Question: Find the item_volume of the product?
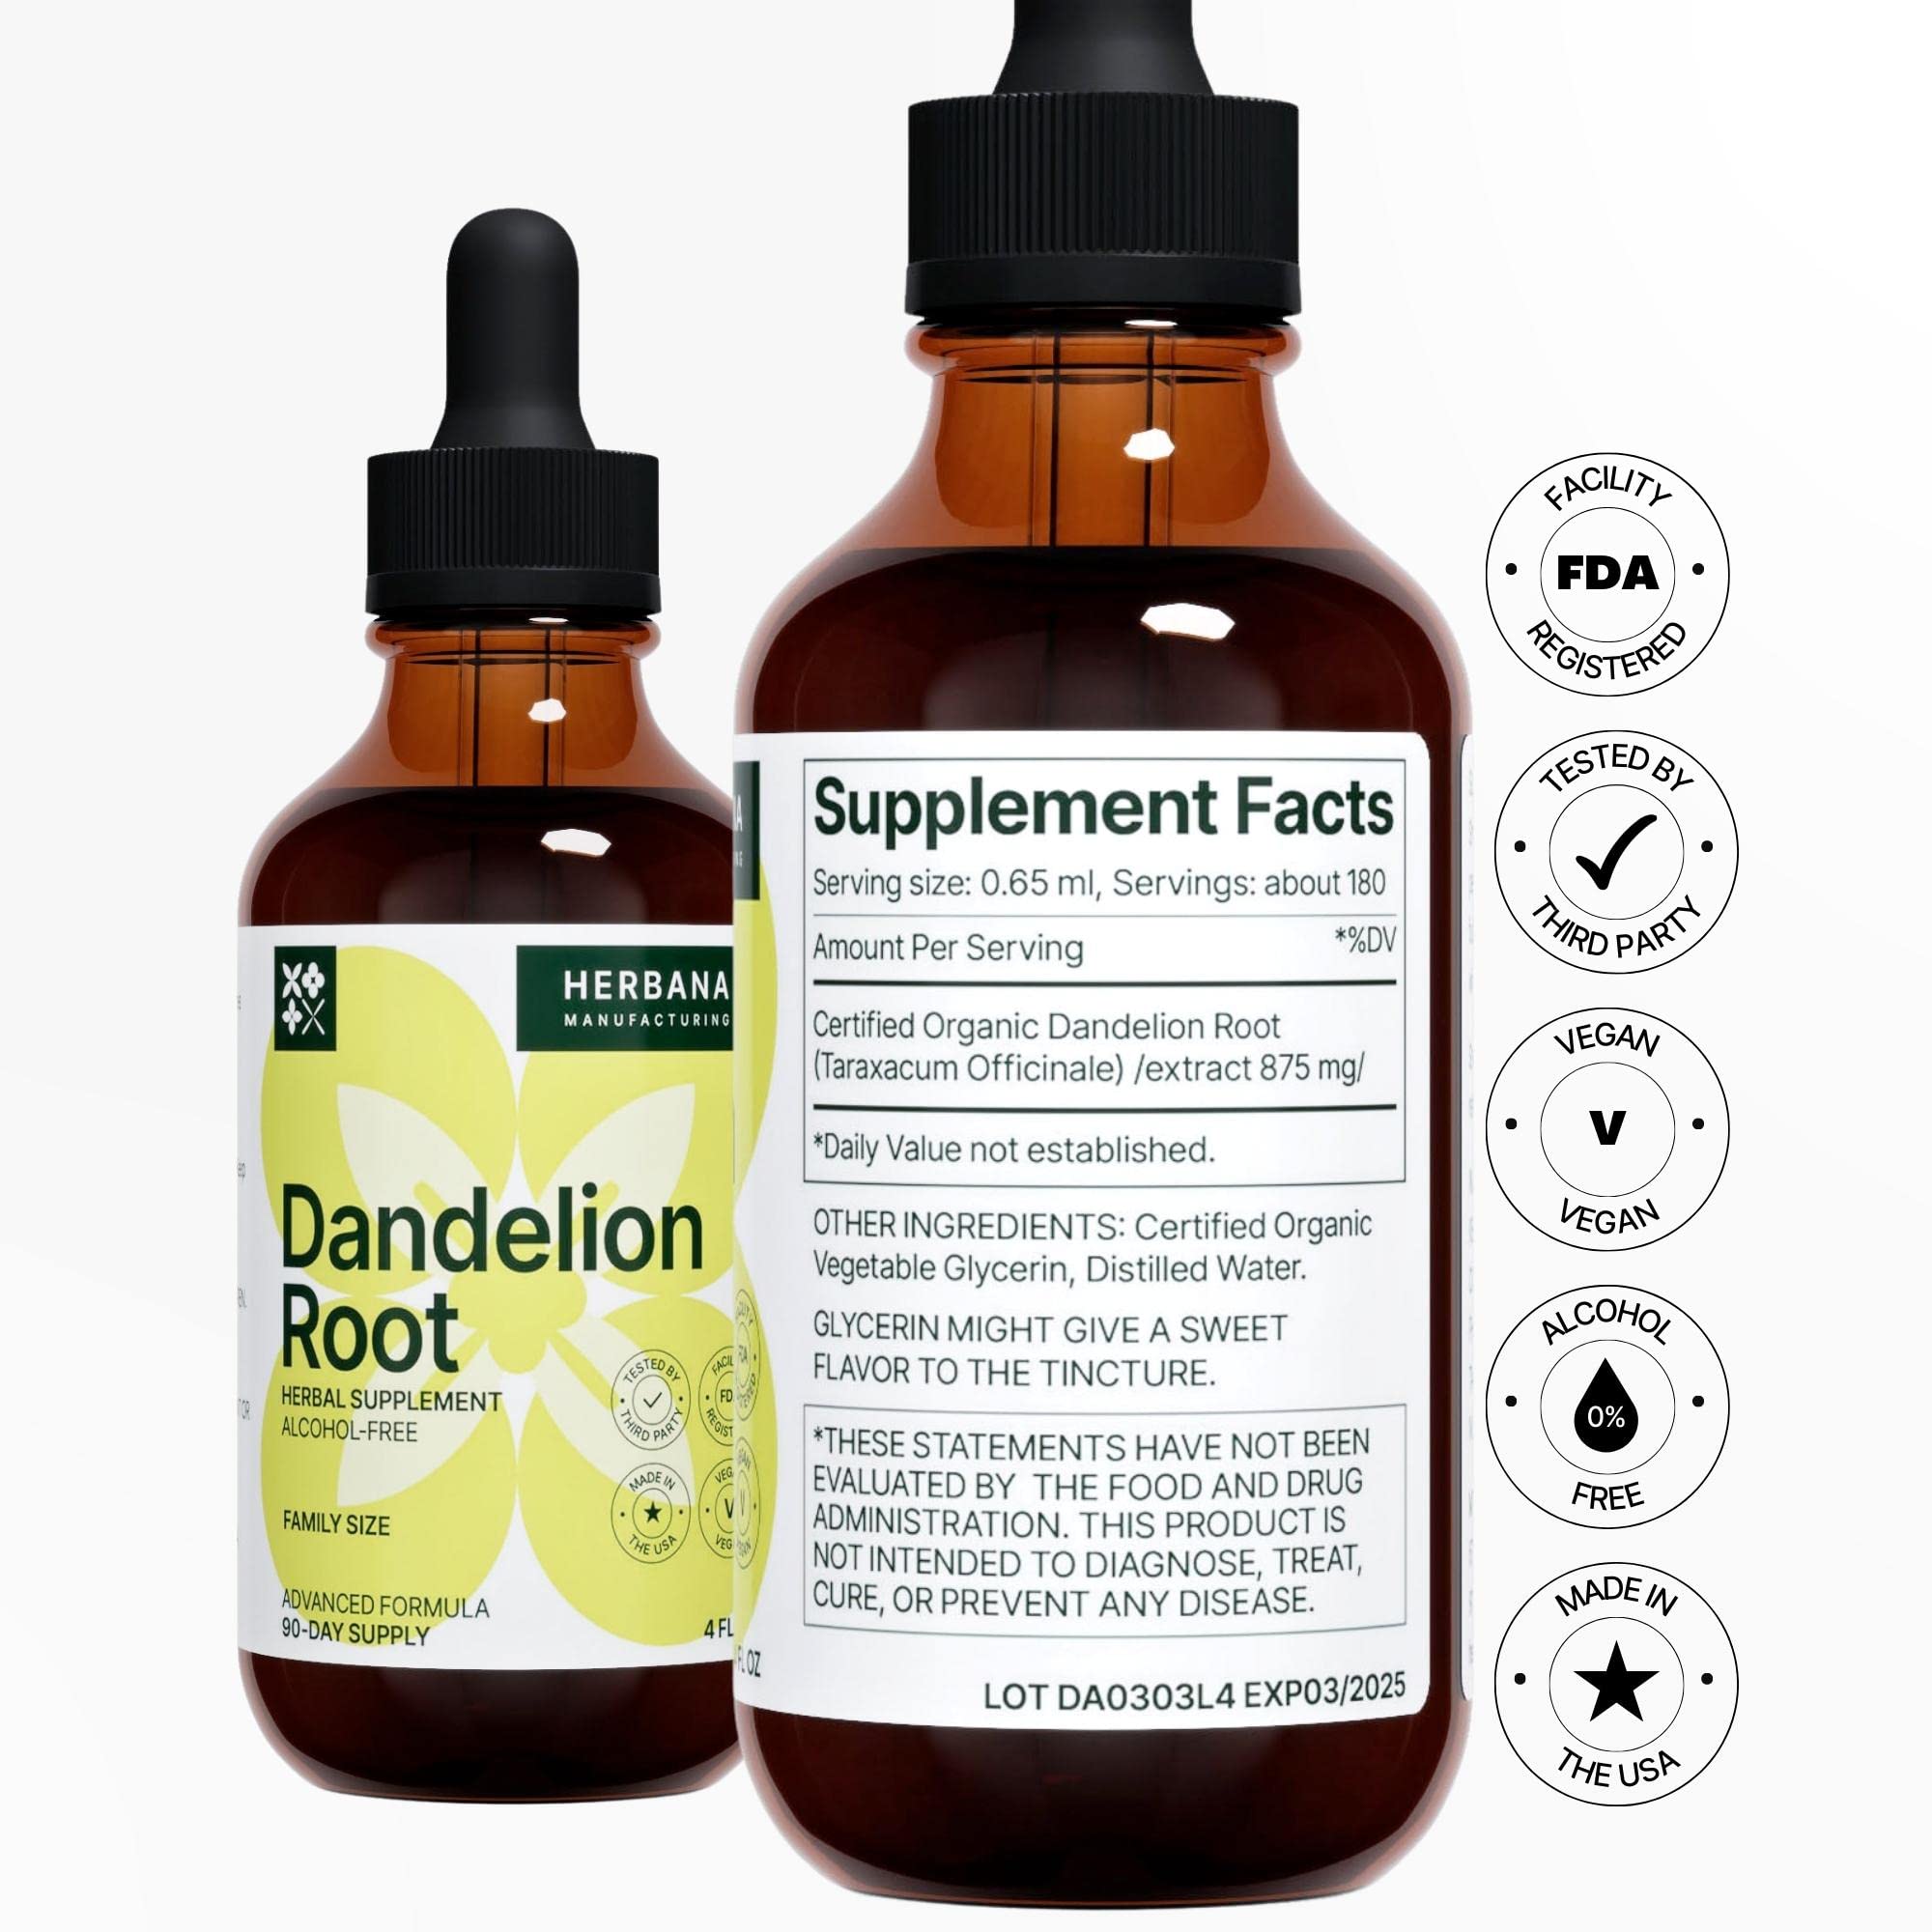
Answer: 4.0 fluid ounce